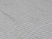
Surface type: concrete